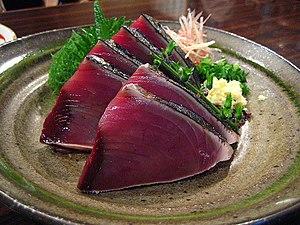
Le tataki aussi appelé tosa-mi, désigne une technique de préparation du poisson ou de la viande dans la cuisine japonaise.
Katsuwonus pelamis, communément appelé Bonite à ventre rayé, thon listao, thon rose ou thon rosé, est une espèce de poissons de la famille des Scombridae. C'est l'unique espèce du genre Katsuwonus.
Le sashimi parfois orthographié shashimi, est un mets traditionnel de la gastronomie japonaise, art culinaire attesté dès le XVᵉ siècle, composé de tranches de poisson frais consommé cru. Le sashimi ne doit pas être confondu avec le sushi, préparation variante à base de shari.